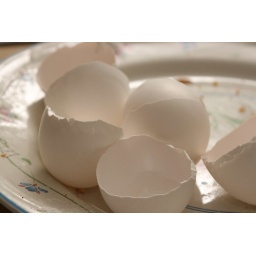
sigma 500 1/4 power aimed @ white wall behind plate triggered by optical slave